Dika Mem

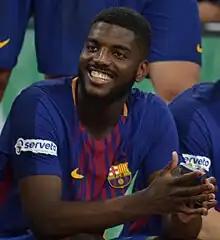
Mem with FC Barcelona in 2018

Dika Mem (born 31 August 1997) is a French professional handball player for FC Barcelona and the French national handball team. He is widely regarded as one of the best players of his generation.